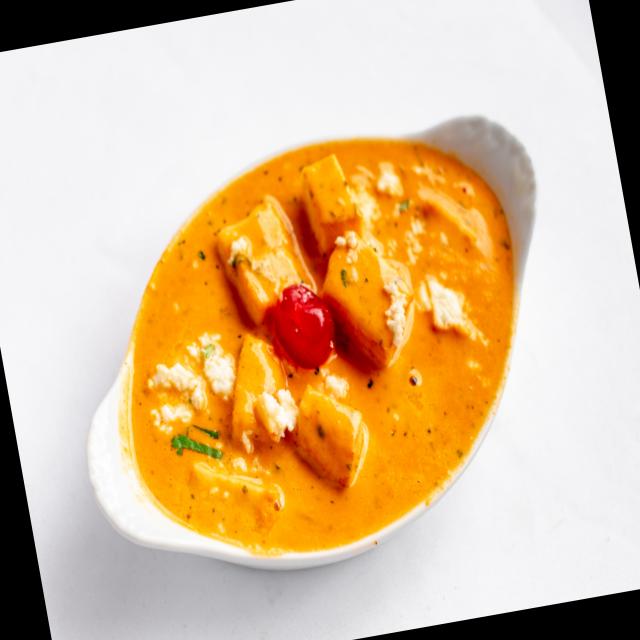
Dish: shahi_paneer